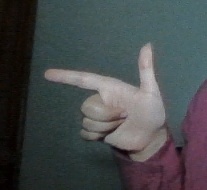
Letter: yaa